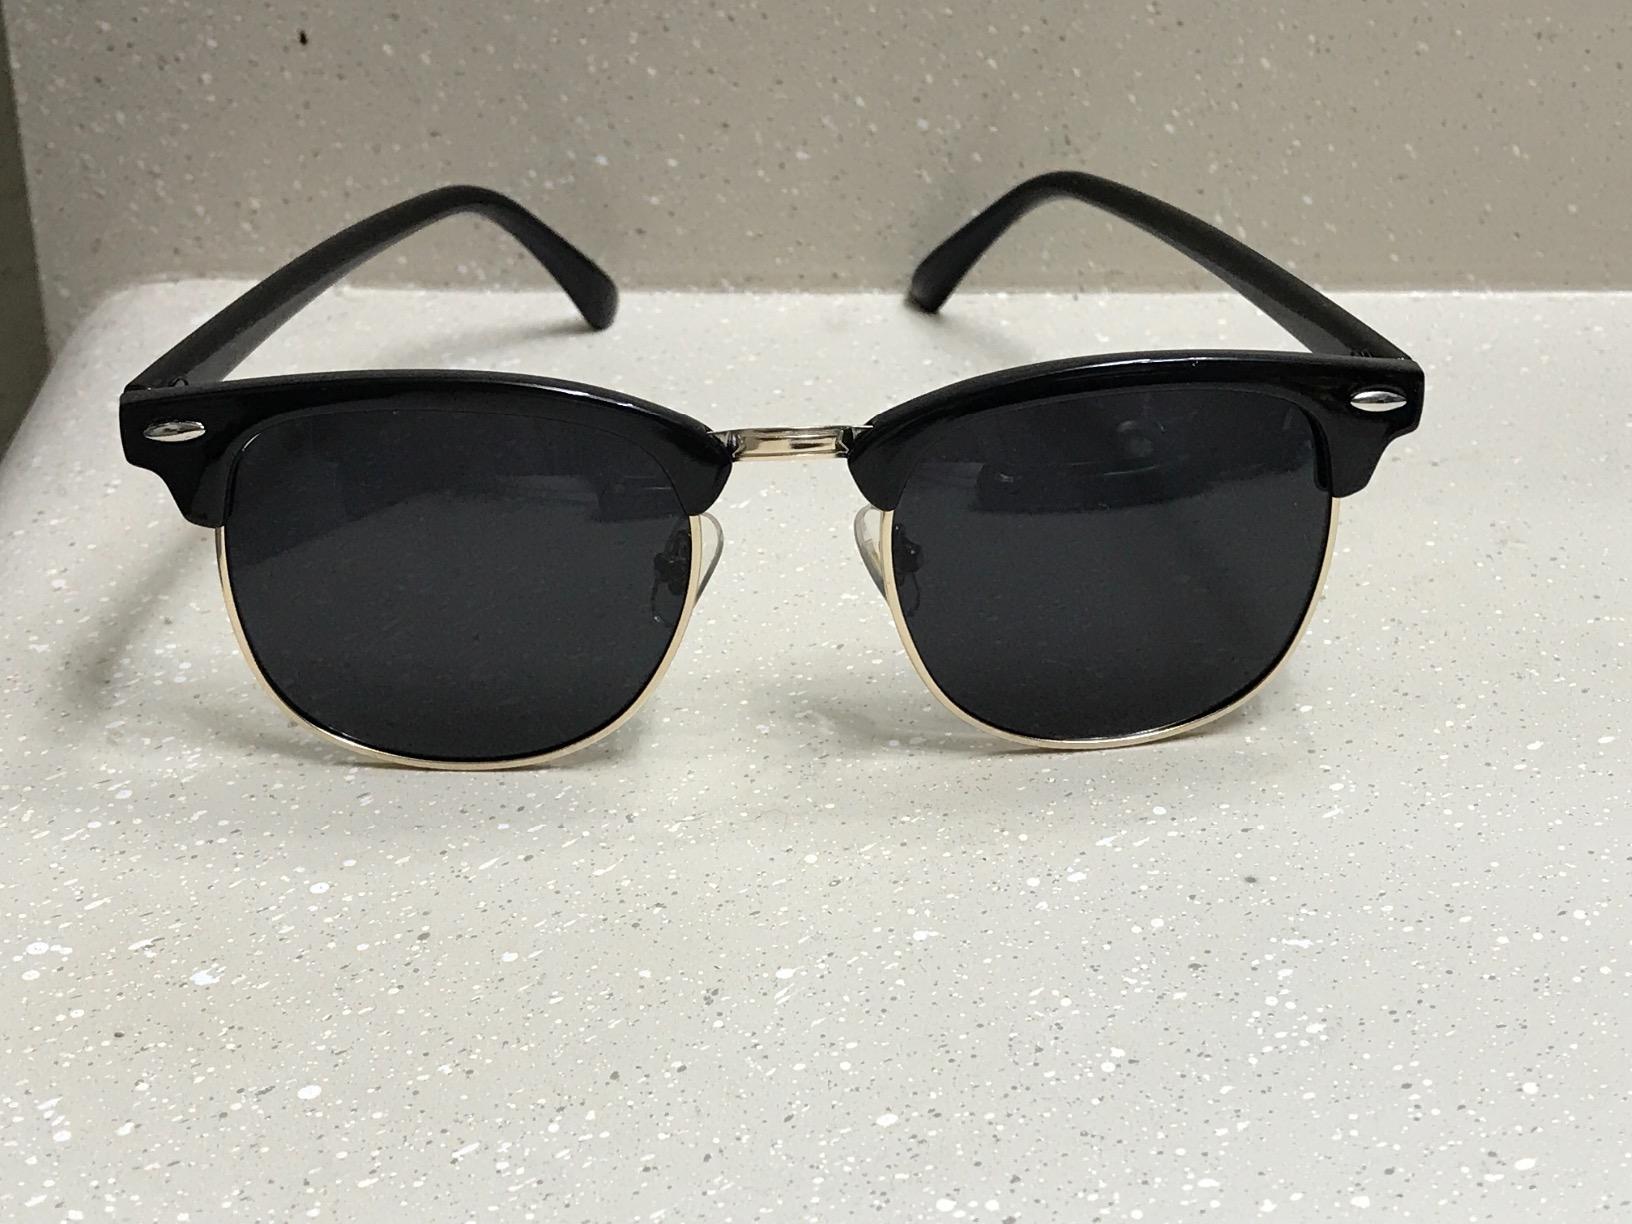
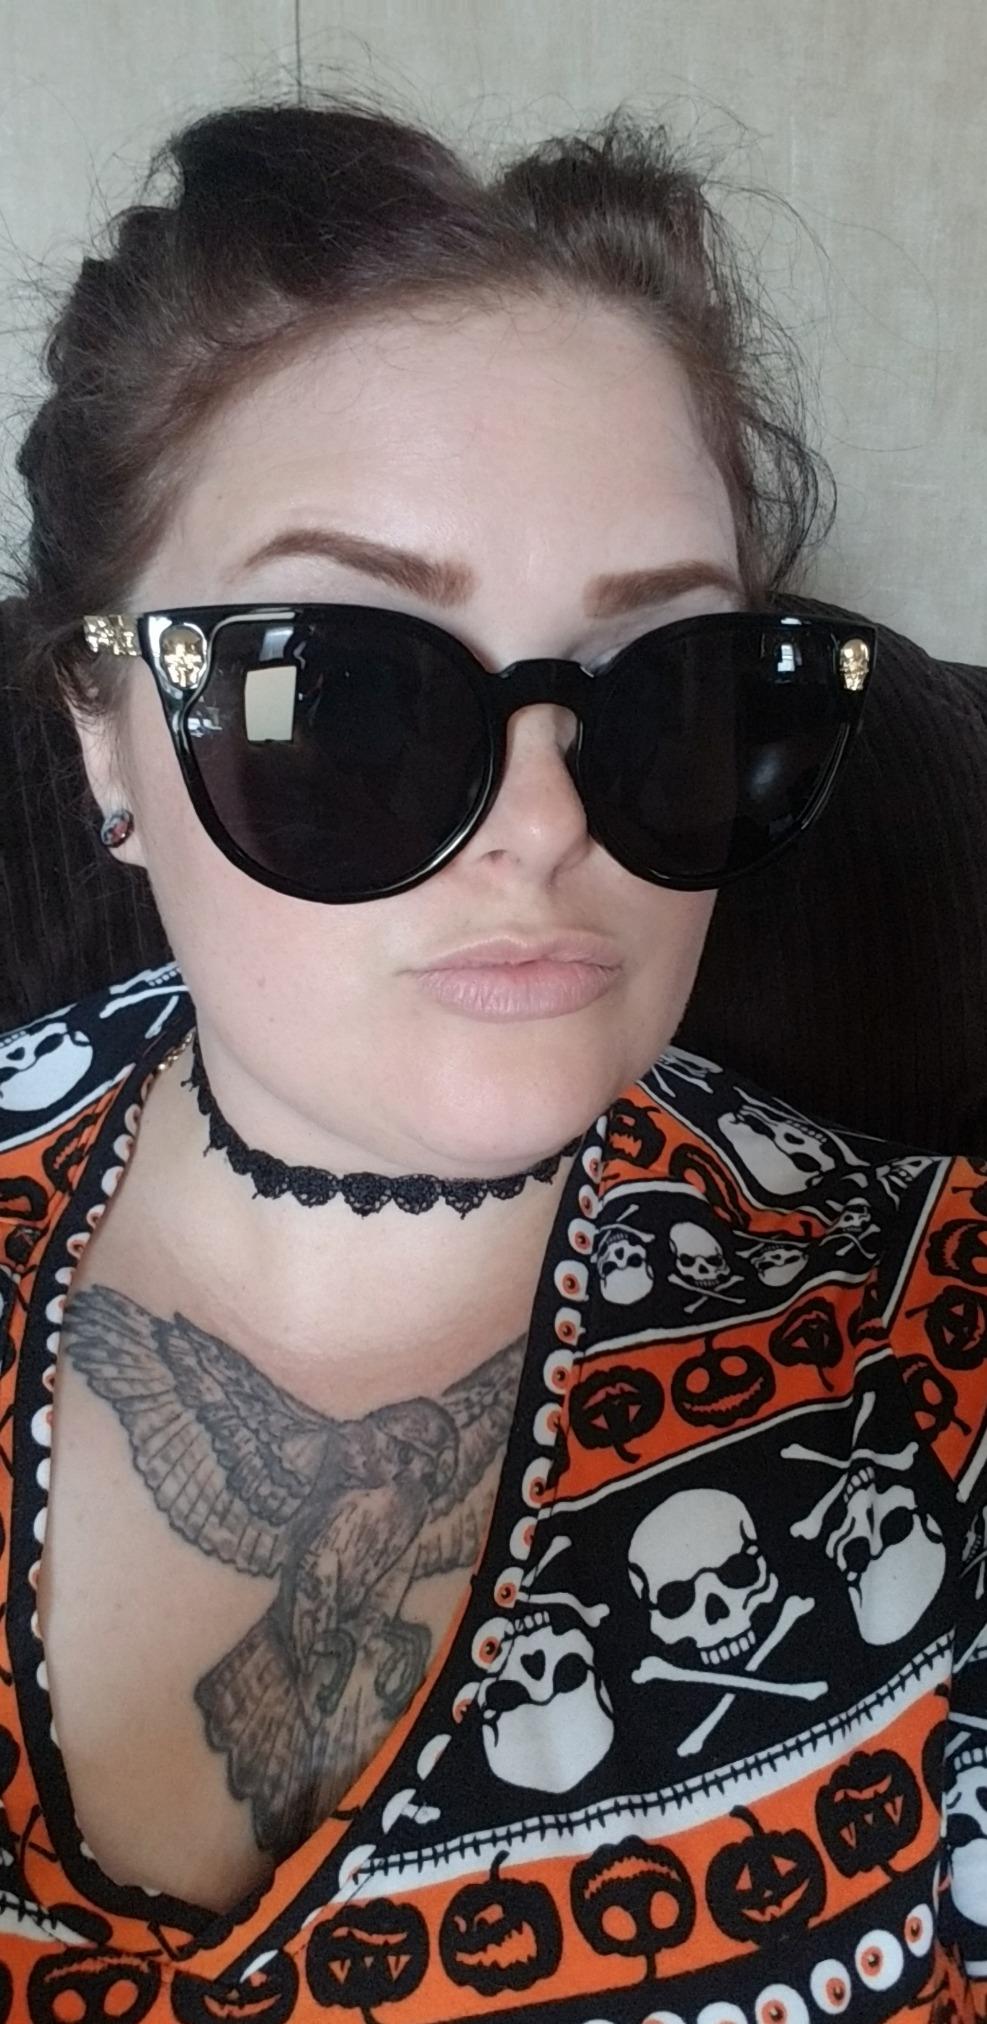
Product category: accessories_sunglasses
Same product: no